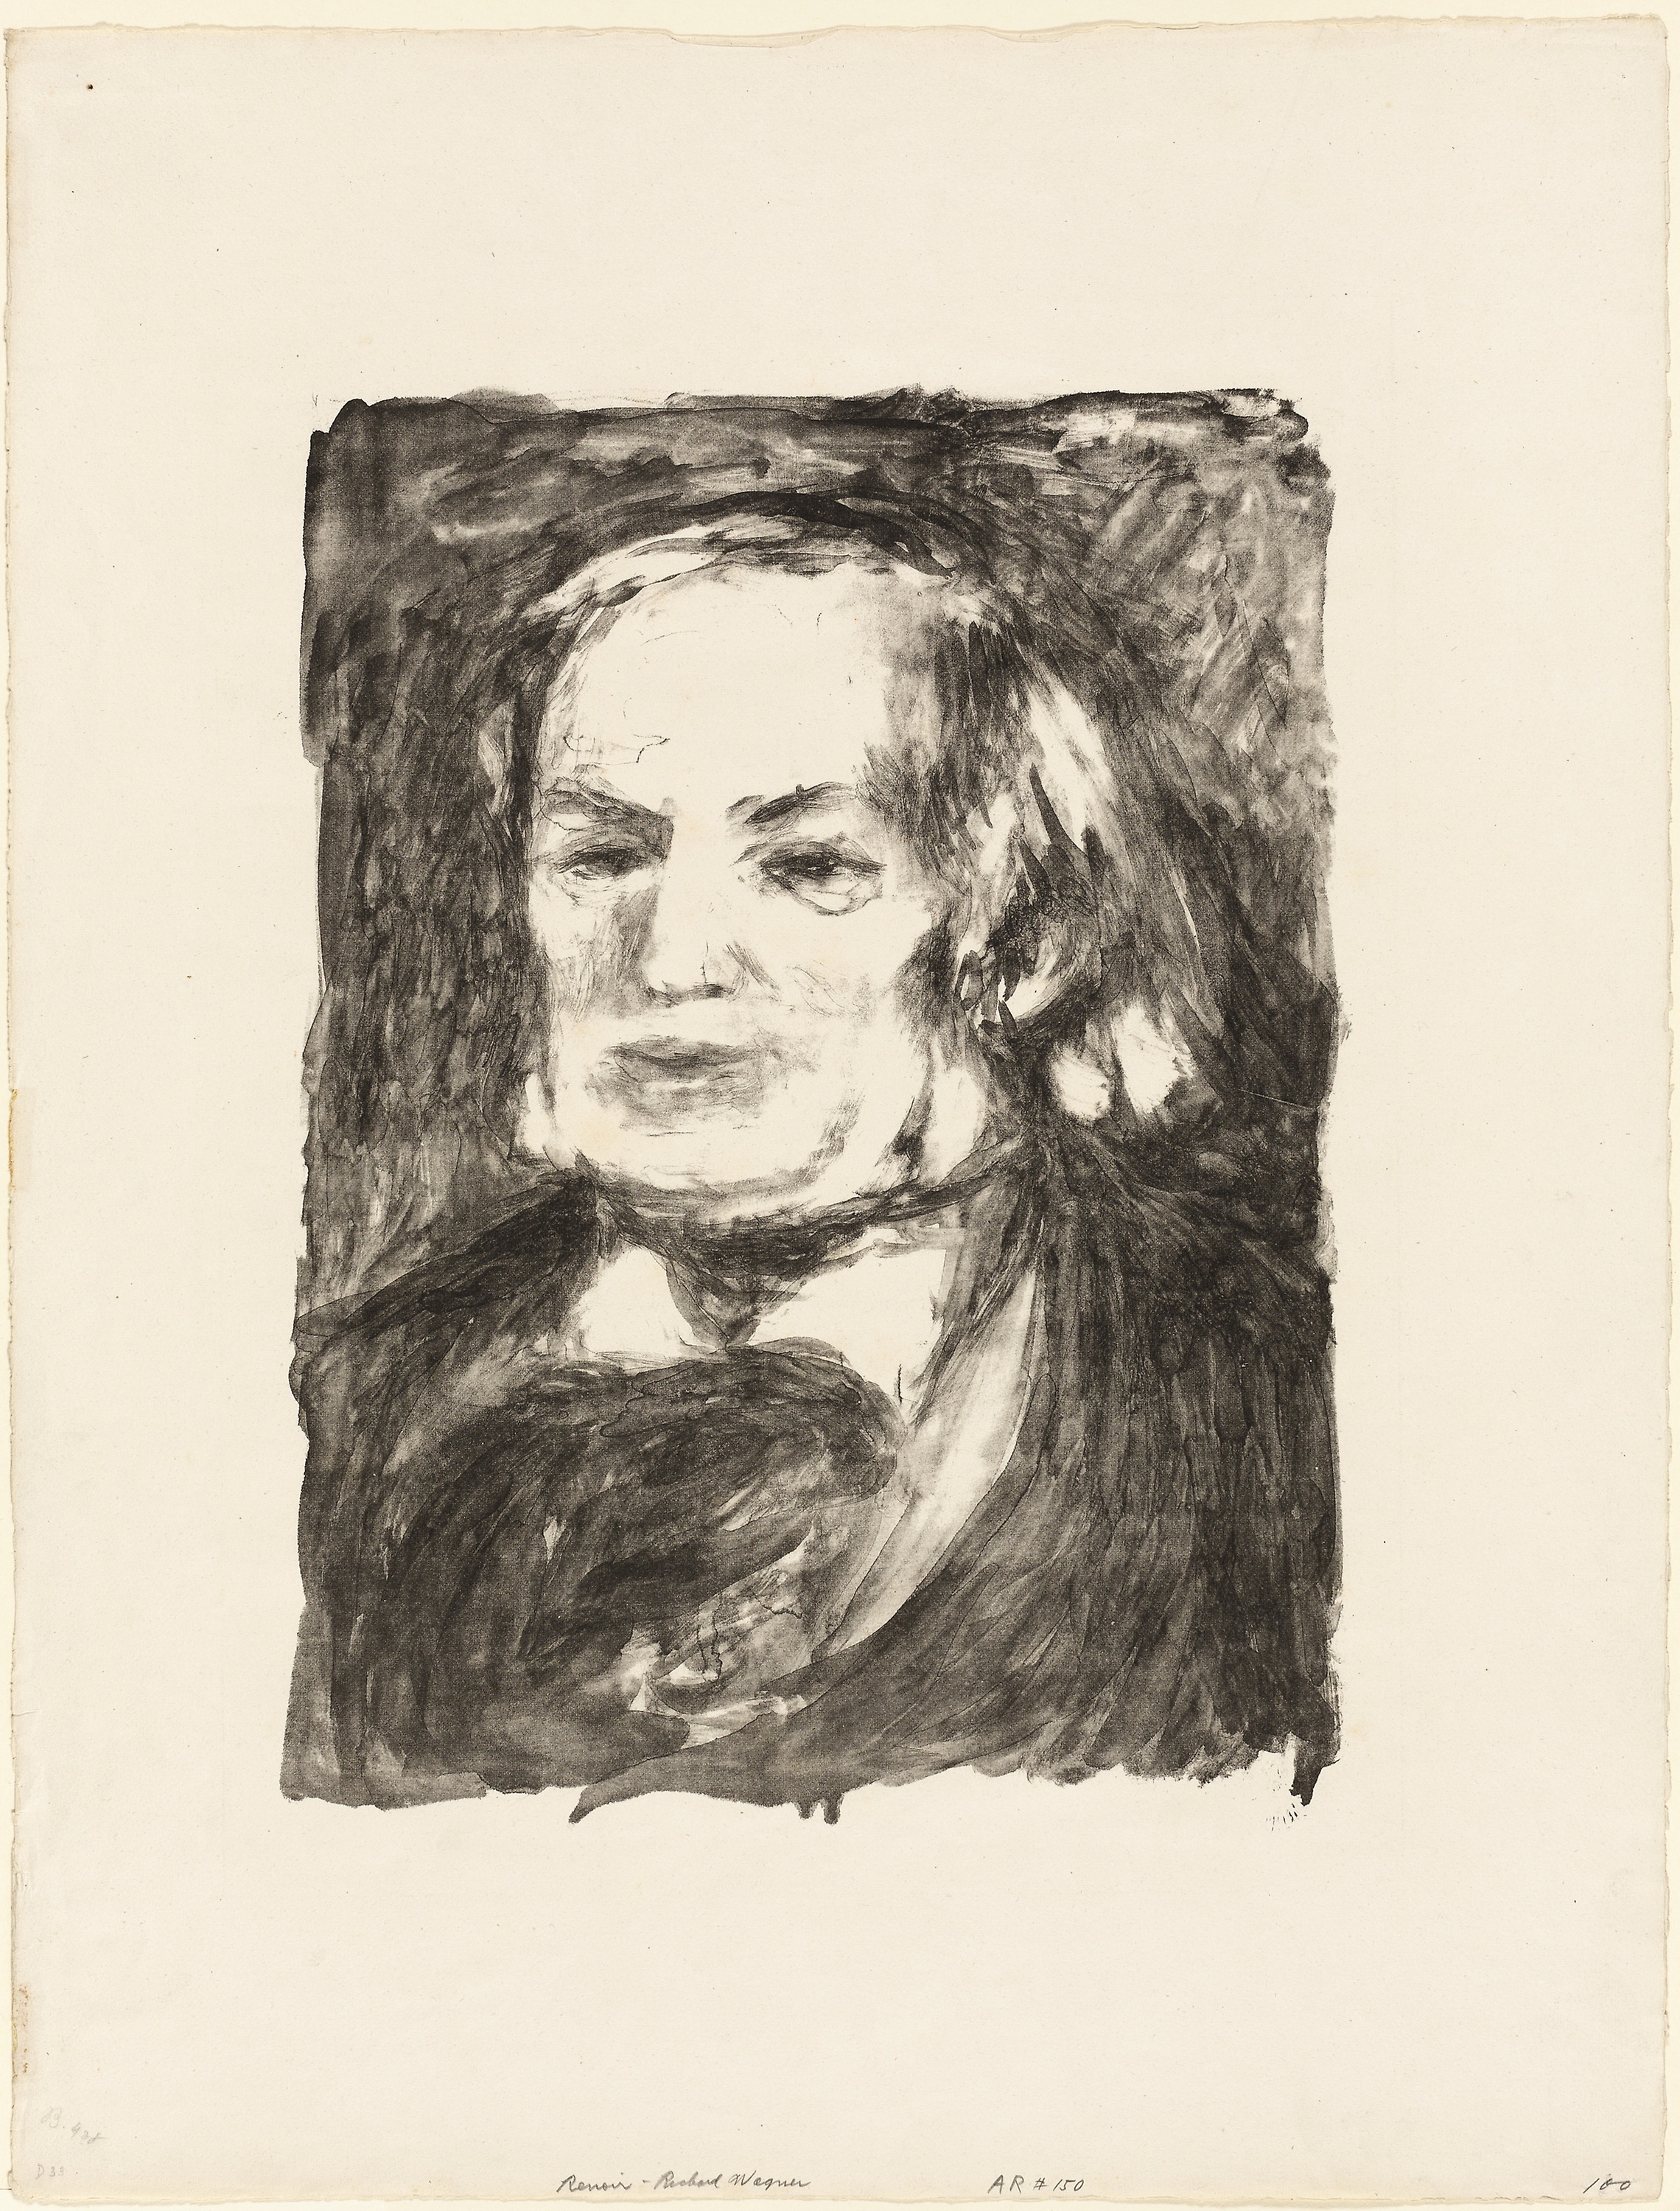
portrait, drawing, self portrait, art, artwork, sketch, figure drawing, illustration